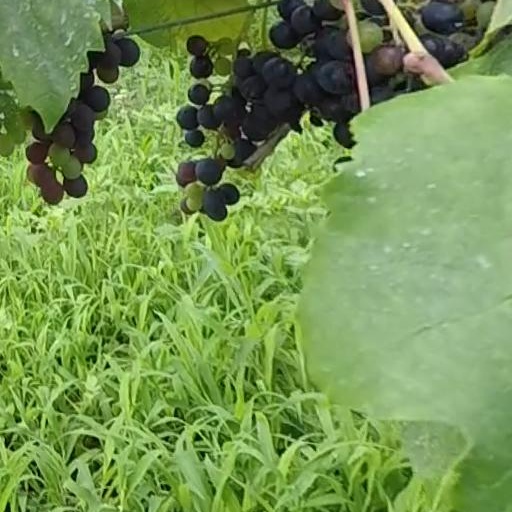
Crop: grape